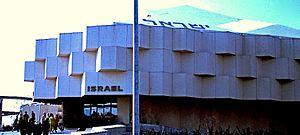
Pavillon d'Israël à l'Exposition universelle de 1967 à Montréal